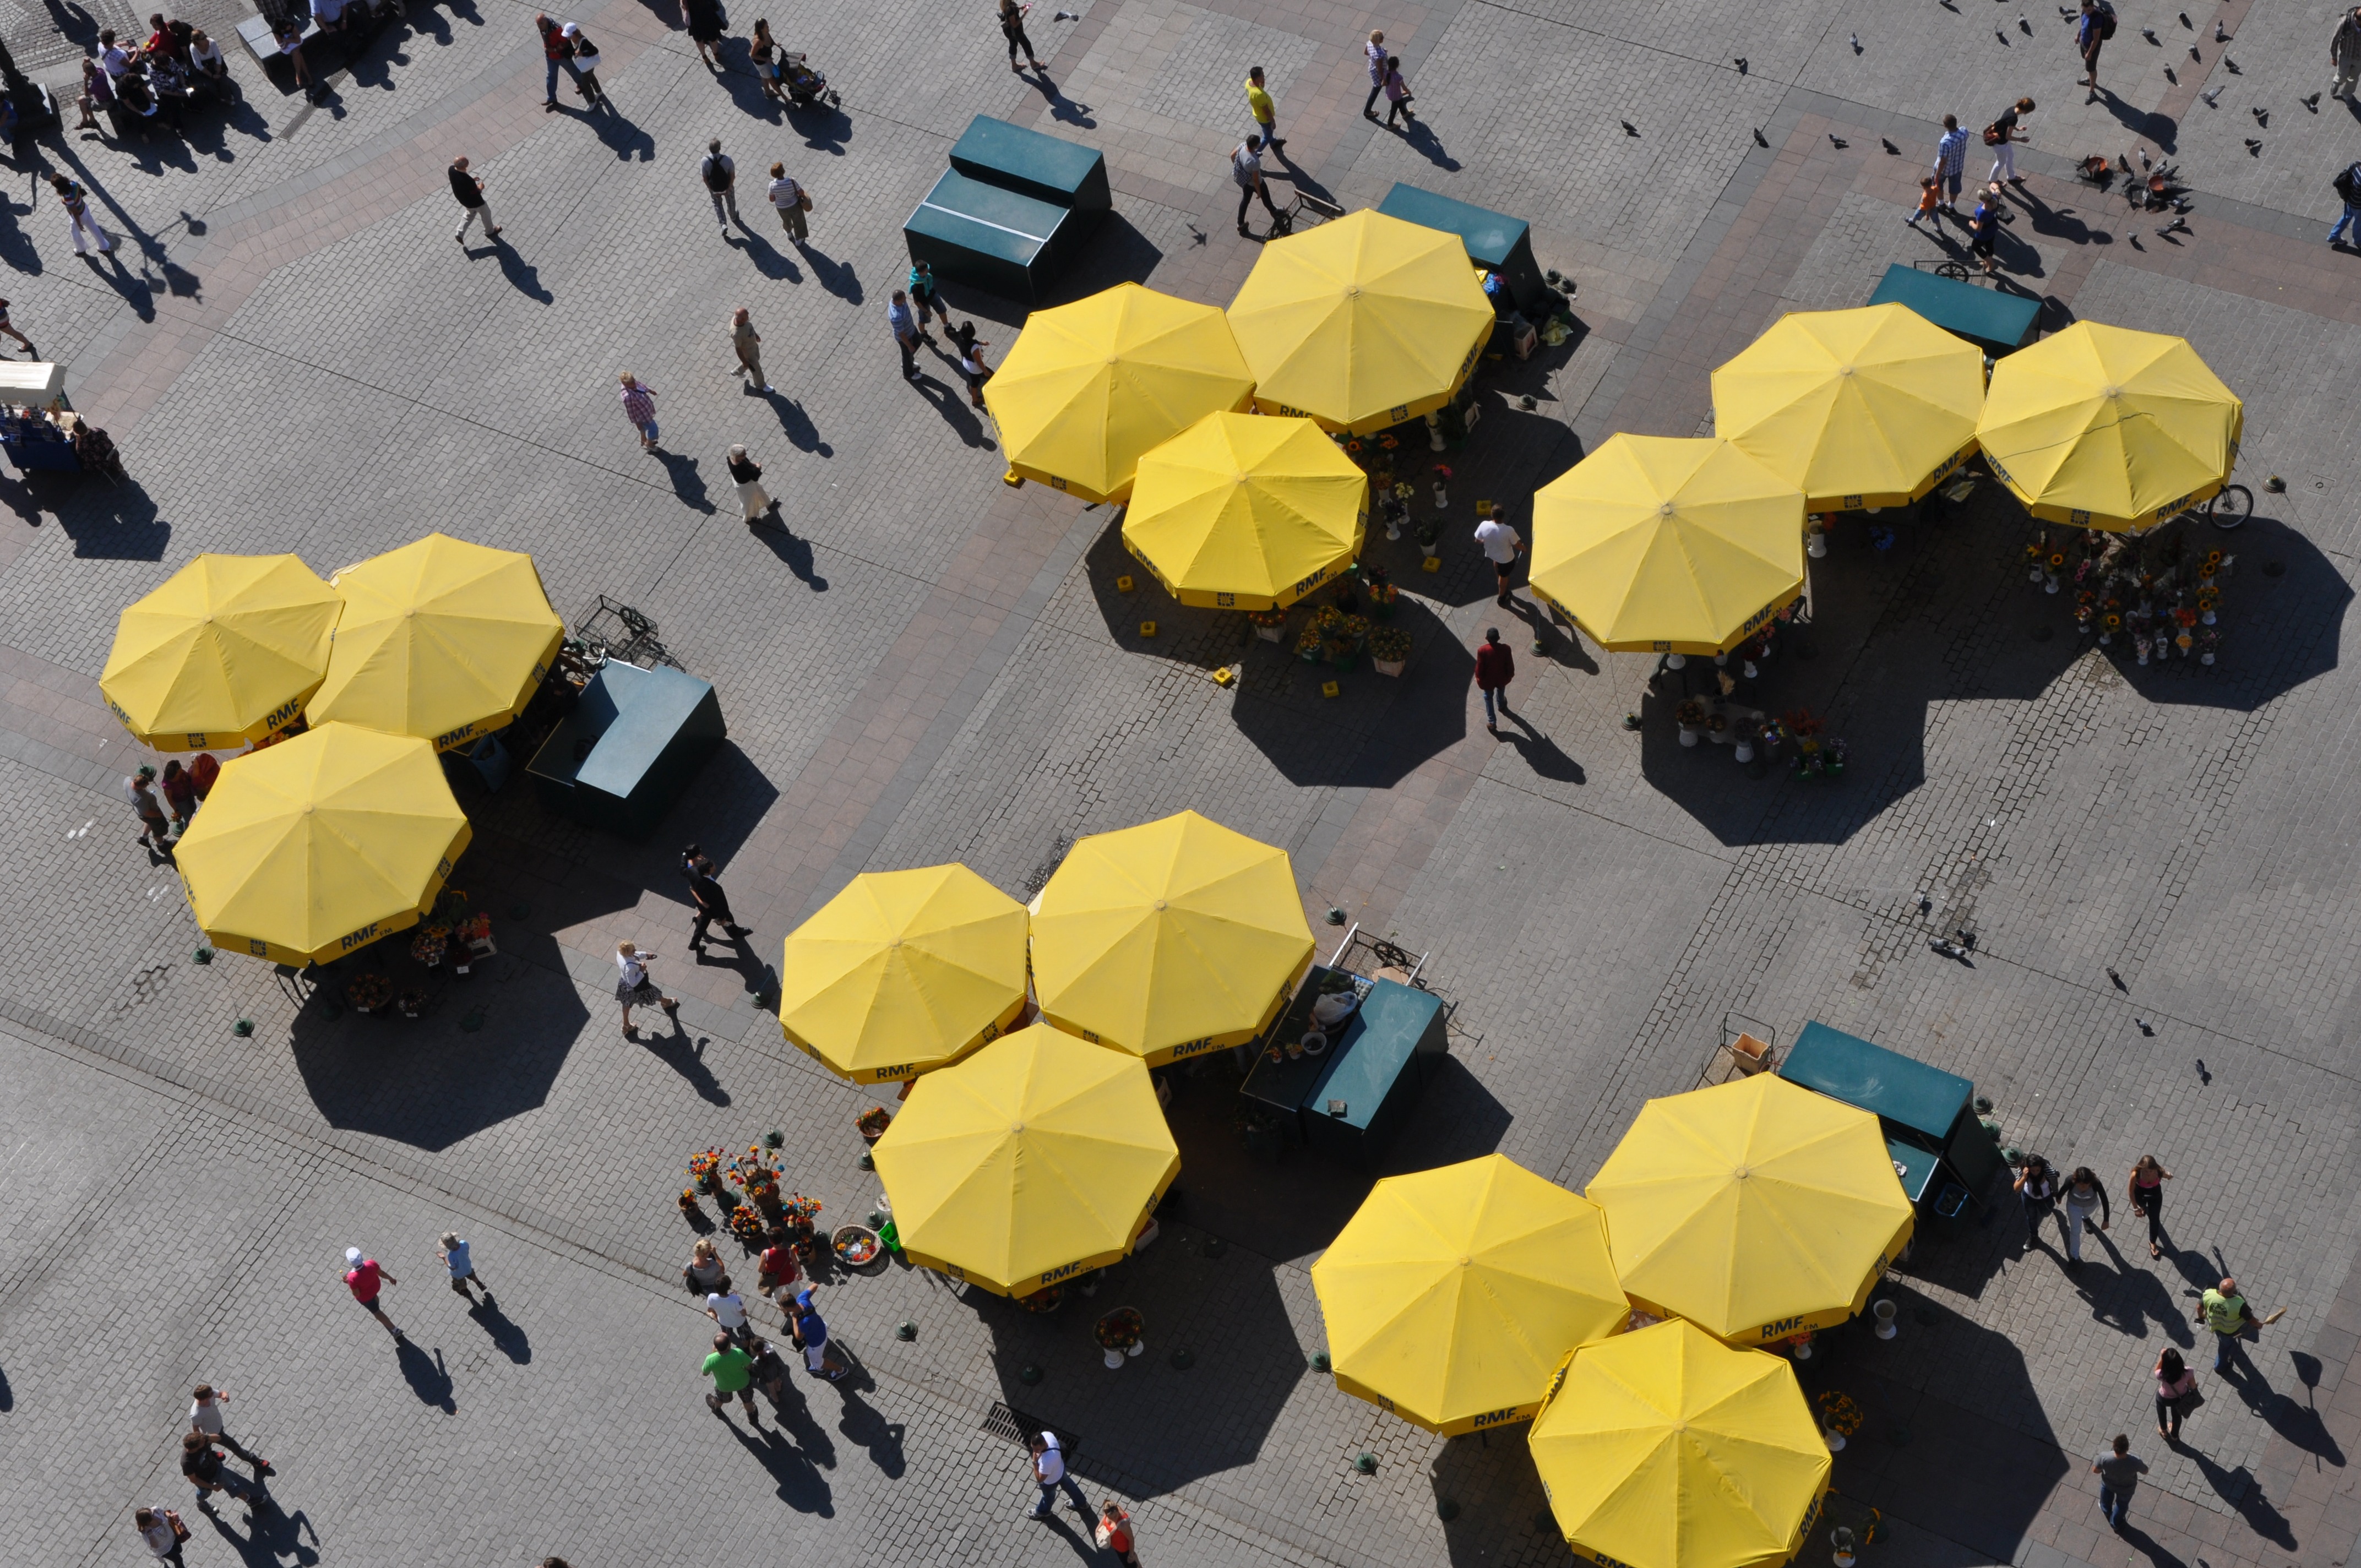
people, leaf, flower, color, autumn, yellow, flora, season, art, umbrellas, poland, krakow, the market, bird's eye view